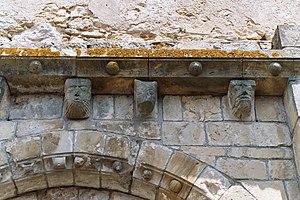
France - Languedoc - Aude - Église de Payra-sur-l'Hers
L'église de la Sainte-Vierge est une église romane située sur la commune de Payra-sur-l'Hers, dans le pays du Lauragais et le département français de l'Aude en région Occitanie.